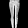
Label: Trouser